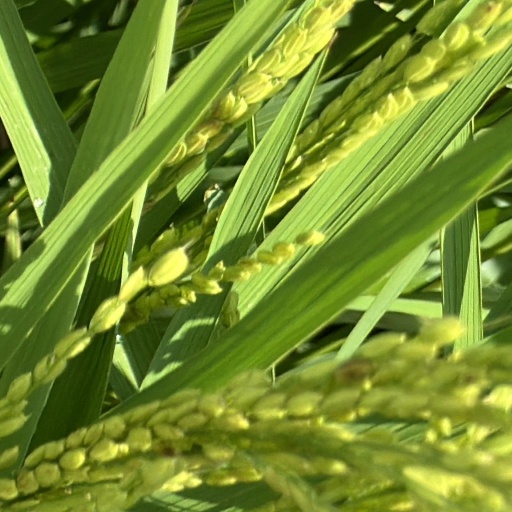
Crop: rice